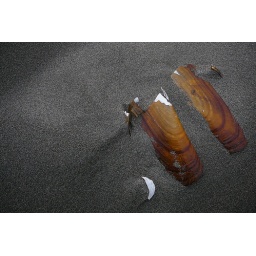
Razor clam seashell and blowing sand on the beach in Washington state.